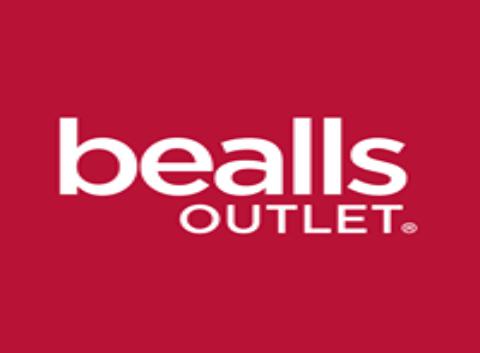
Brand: bealls
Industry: Others